Port of Galveston

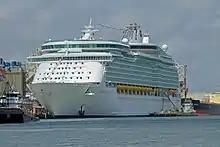
The cruise industry has become a major source of operating revenue for the Port of Galveston

The port is equipped to handle all types of cargo including containers, dry and liquid bulk, breakbulk, RO/RO, refrigerated, and project cargoes. The Galveston Railroad, a terminal switching railroad, facilitates movement of cargo by rail.